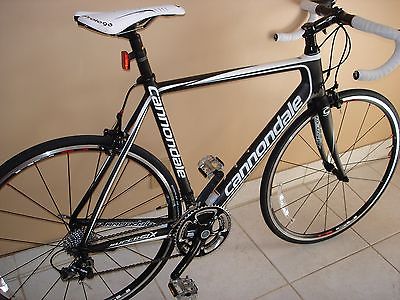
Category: bicycle